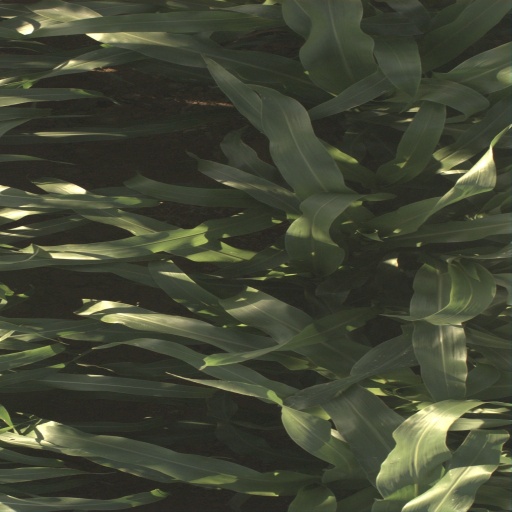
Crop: sorghum